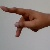
The image shows a hand gesture representing the letter 'P' in Indian Sign Language.